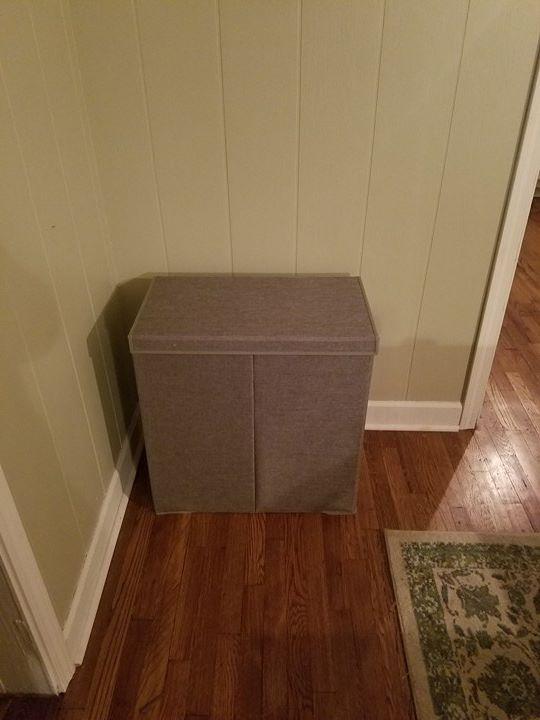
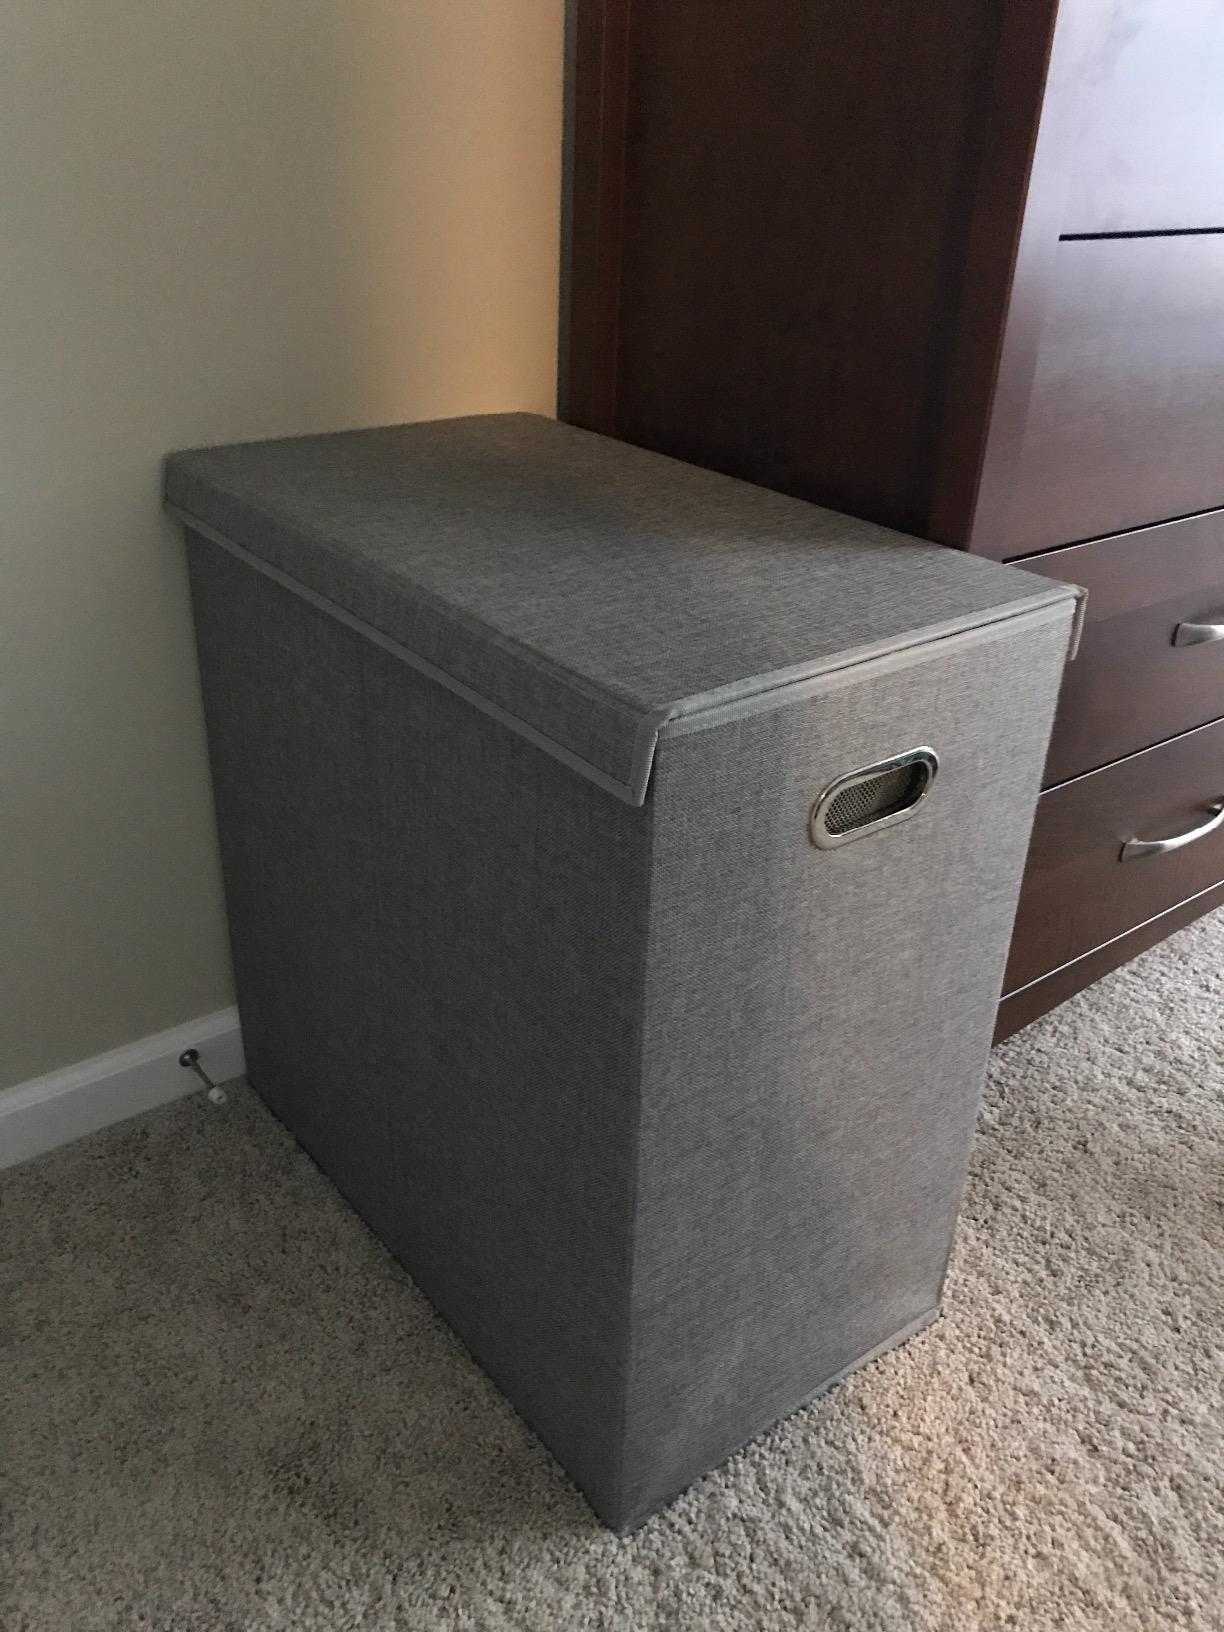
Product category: items_hamper
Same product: yes